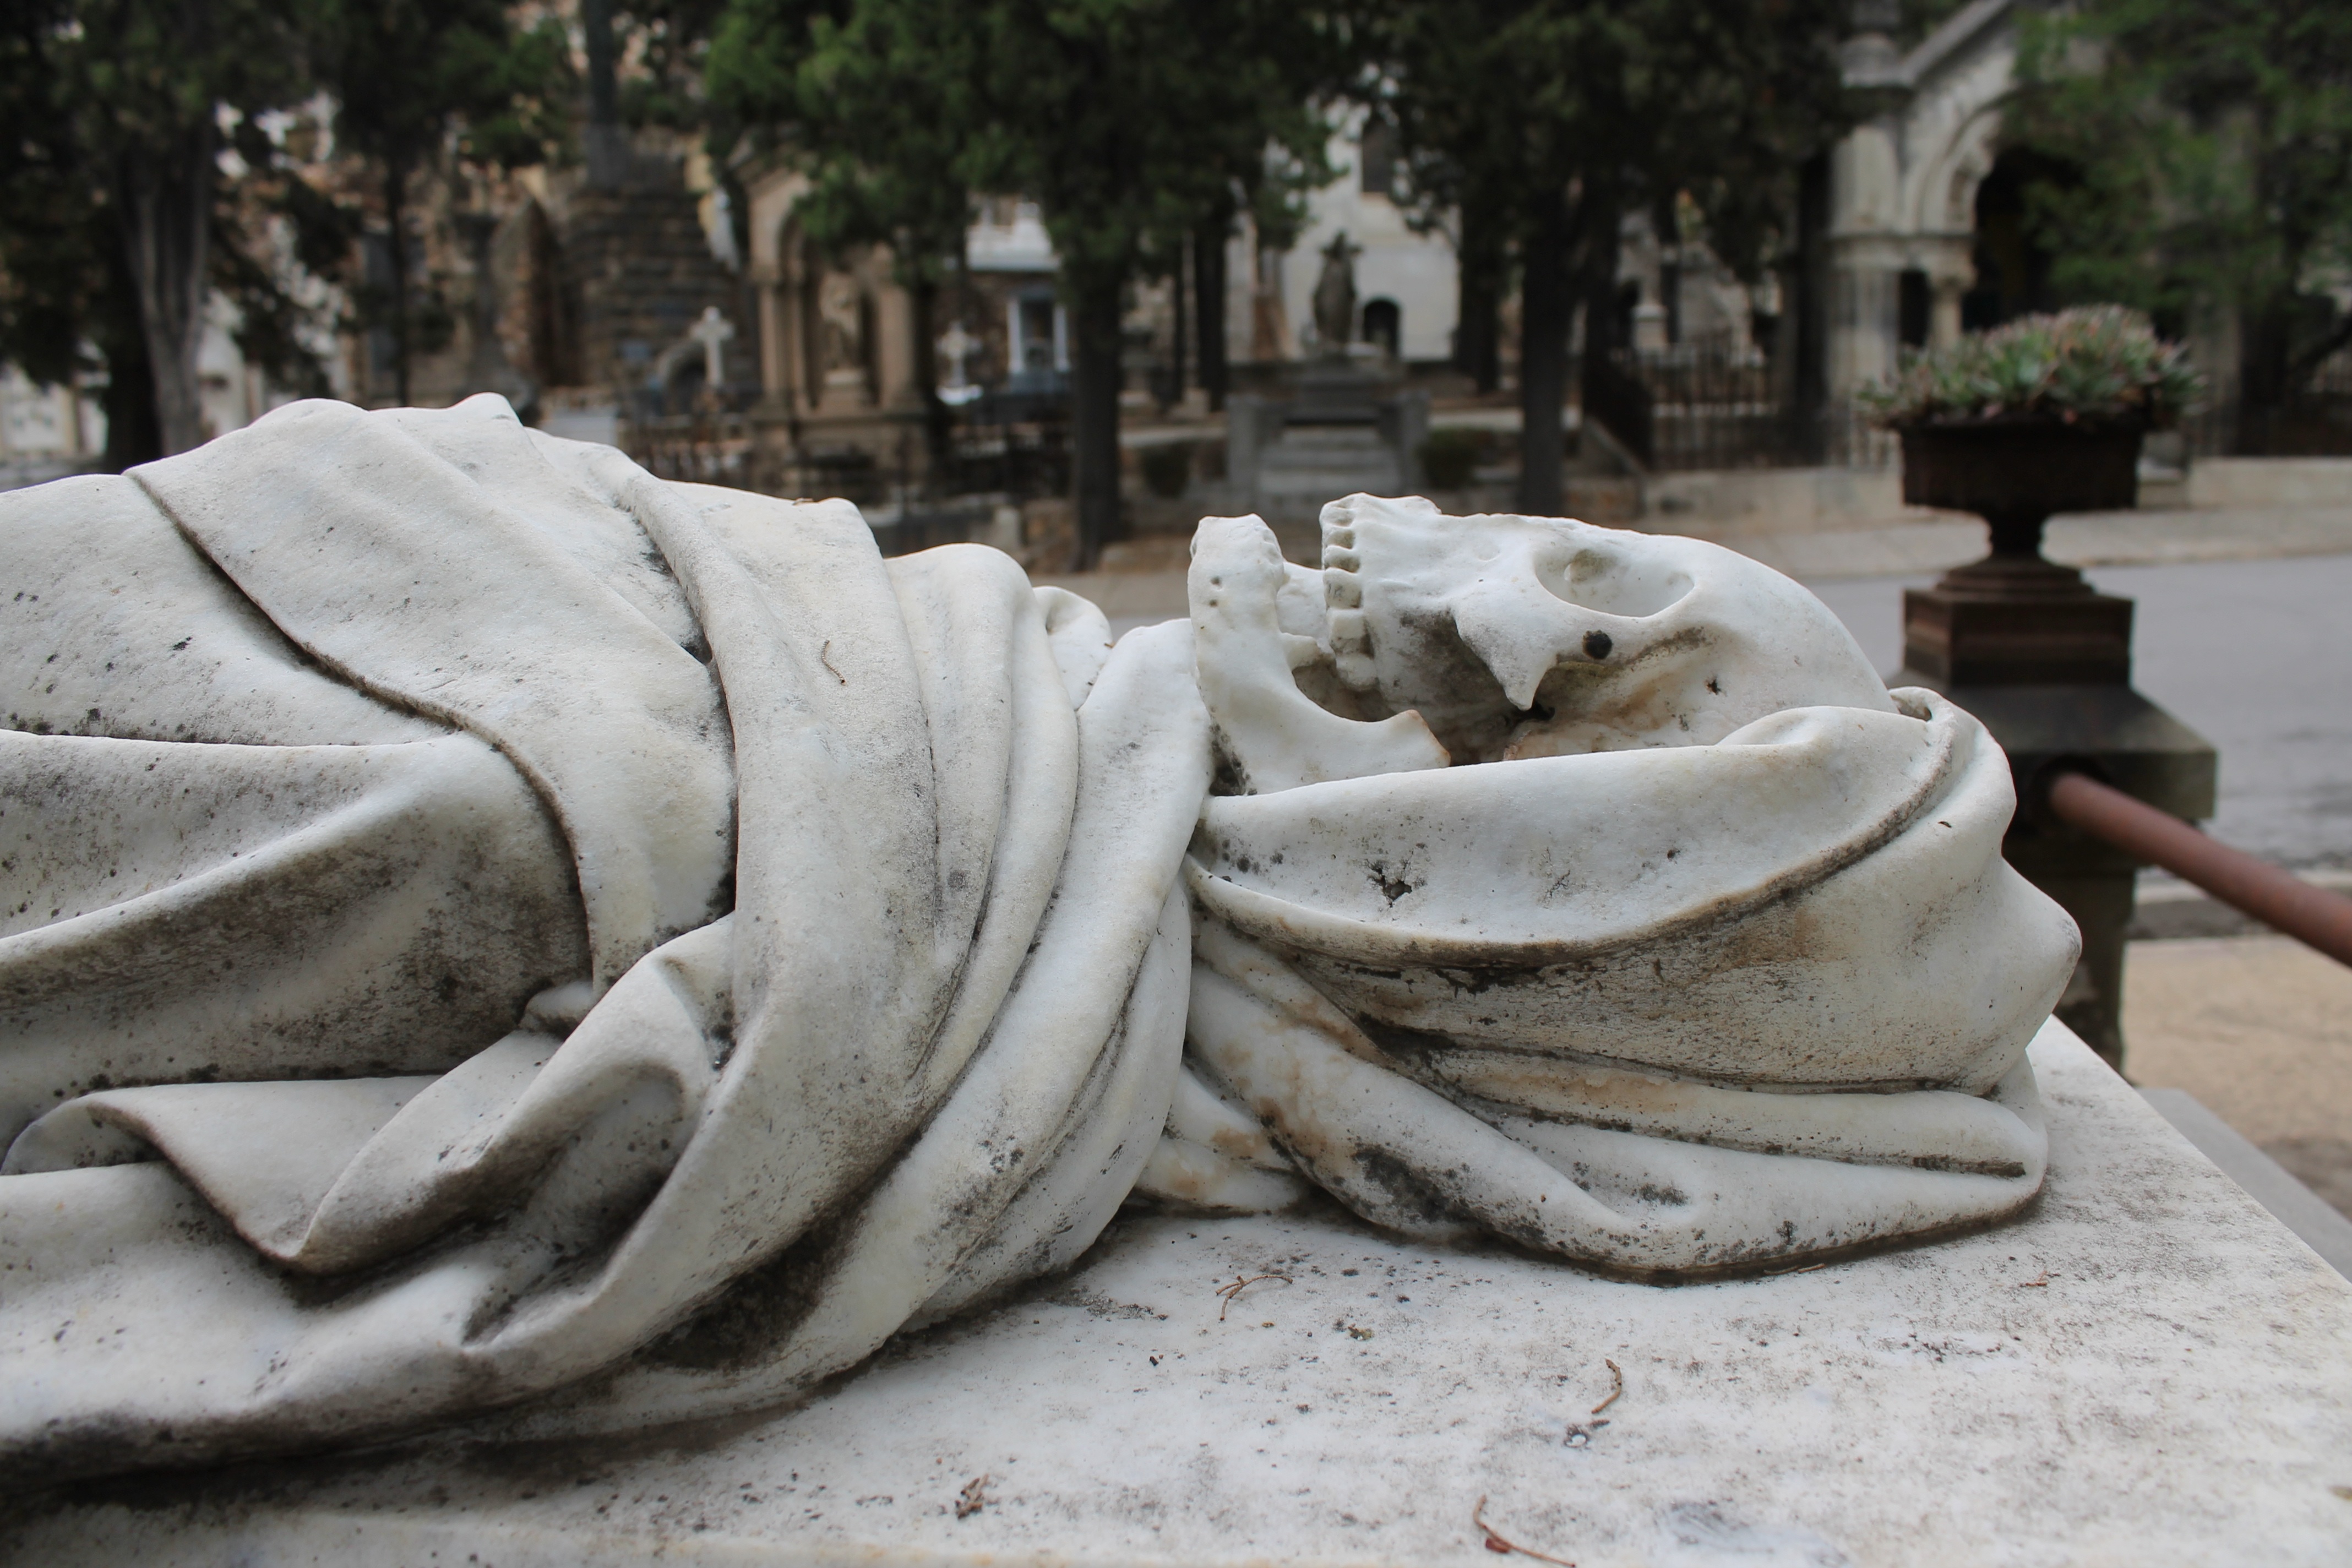
sand, rock, stone, monument, statue, cemetery, death, material, sculpture, art, temple, marble, carving, stone carving, ancient history